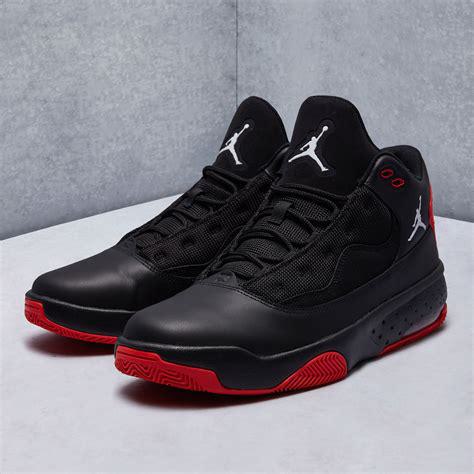
Brand: Jordan
Model: Max Aura 2